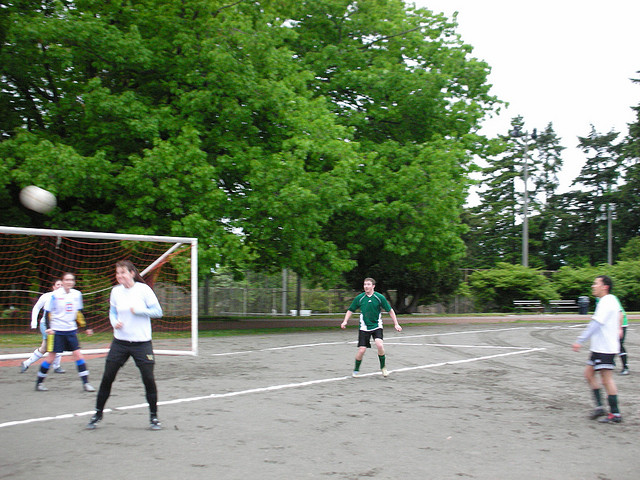
những người đàn ông và phụ nữ đang chơi bóng đá ở trên sân